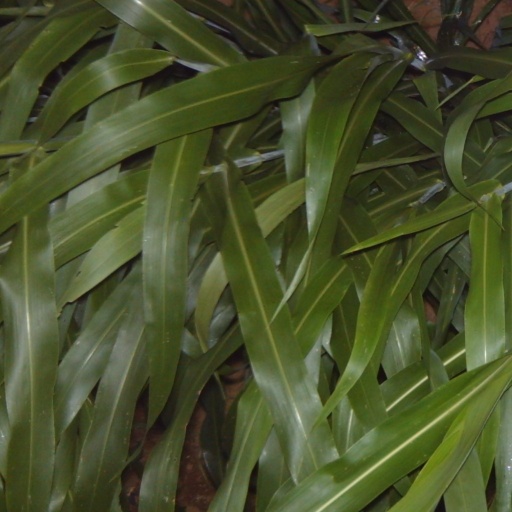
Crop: sorghum